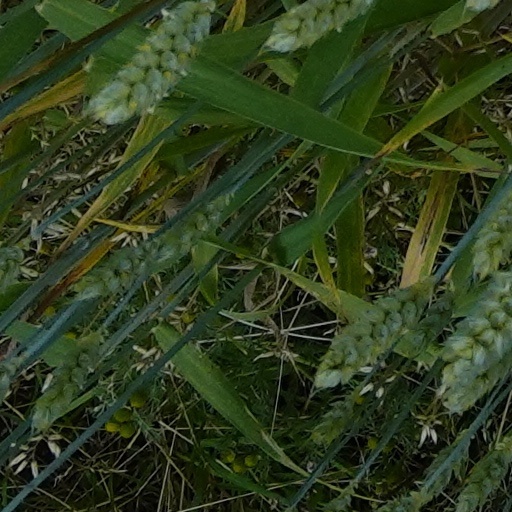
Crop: wheat